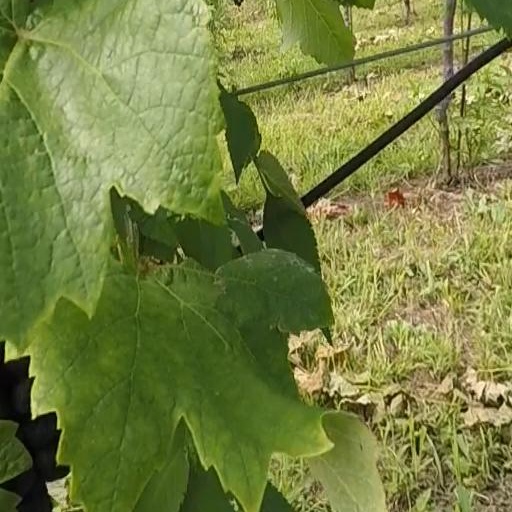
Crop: grape